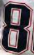
Number: 8